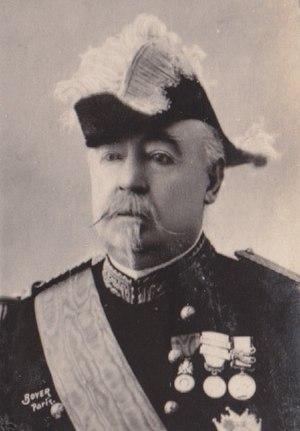
Portrait du Général Saussier (1828-1905), Gouverneur Militaire de Paris de 1884 à 1897.
Félix-Gustave Saussier, né le 16 janvier 1828 à Troyes et mort le 19 décembre 1905 au château de Thimécourt à Luzarches, est un général français.
Personnalités nées ou ayant vécu en Champagne: